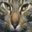
Label: cat